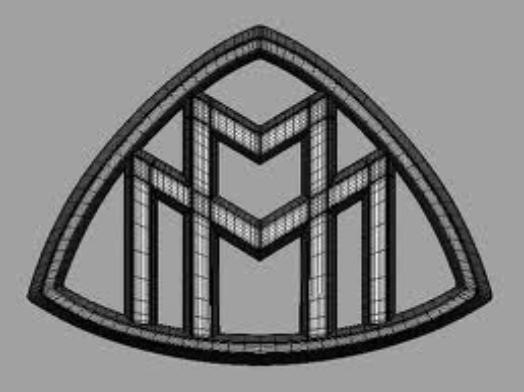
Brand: maybach-1
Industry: Transportation